Answer in natural language. Which object is closer to framed mountain landscape photo (highlighted by a red box), black colour television (highlighted by a blue box) or black colour tv stand (highlighted by a green box)? Choose between the following options: black colour tv stand (highlighted by a green box) or black colour television (highlighted by a blue box)
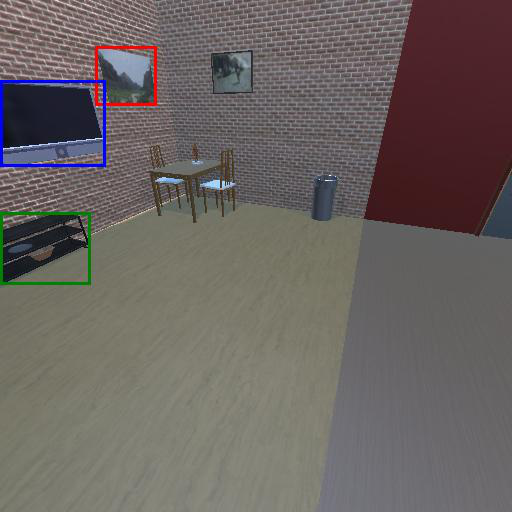
<answer>black colour television (highlighted by a blue box)</answer>